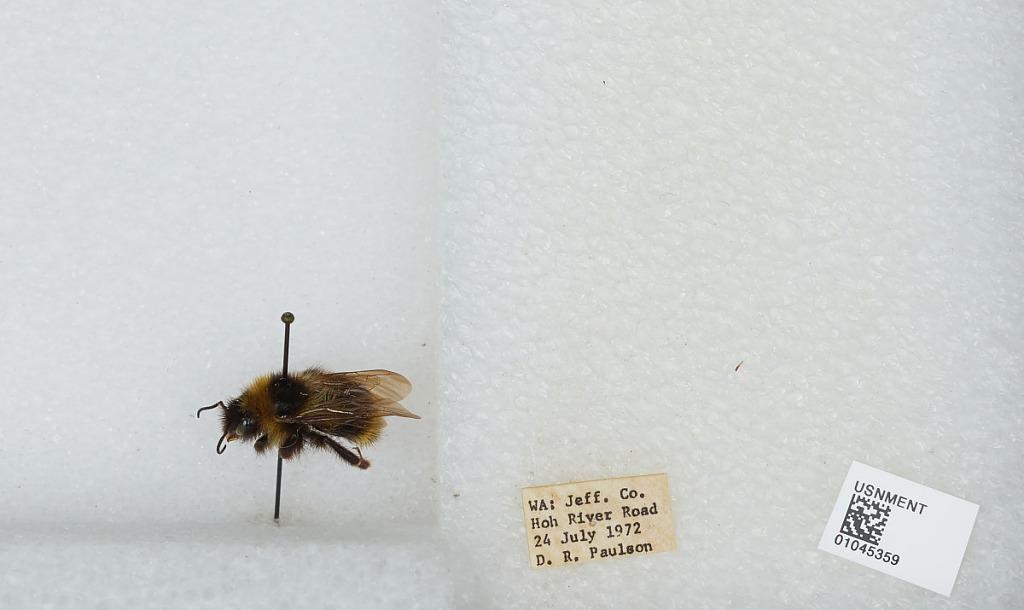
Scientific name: Bombus sp.
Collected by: D. Paulson
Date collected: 1972-7-24
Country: United States
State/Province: Washington
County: Jefferson
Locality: Hoh River Road
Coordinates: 47.8564, -123.946